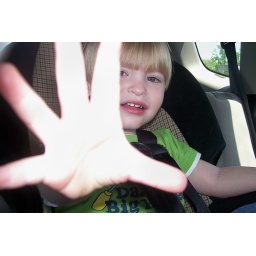
finn in car seat